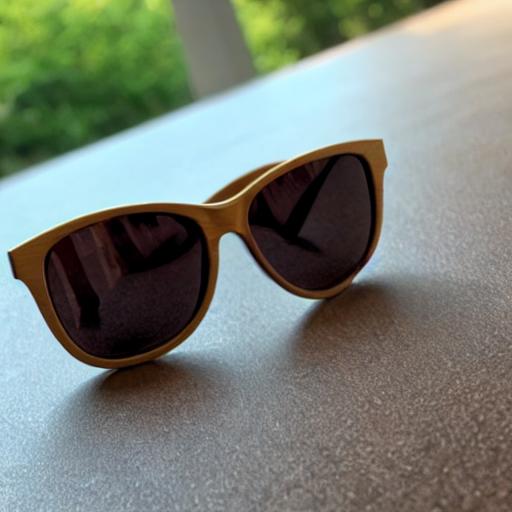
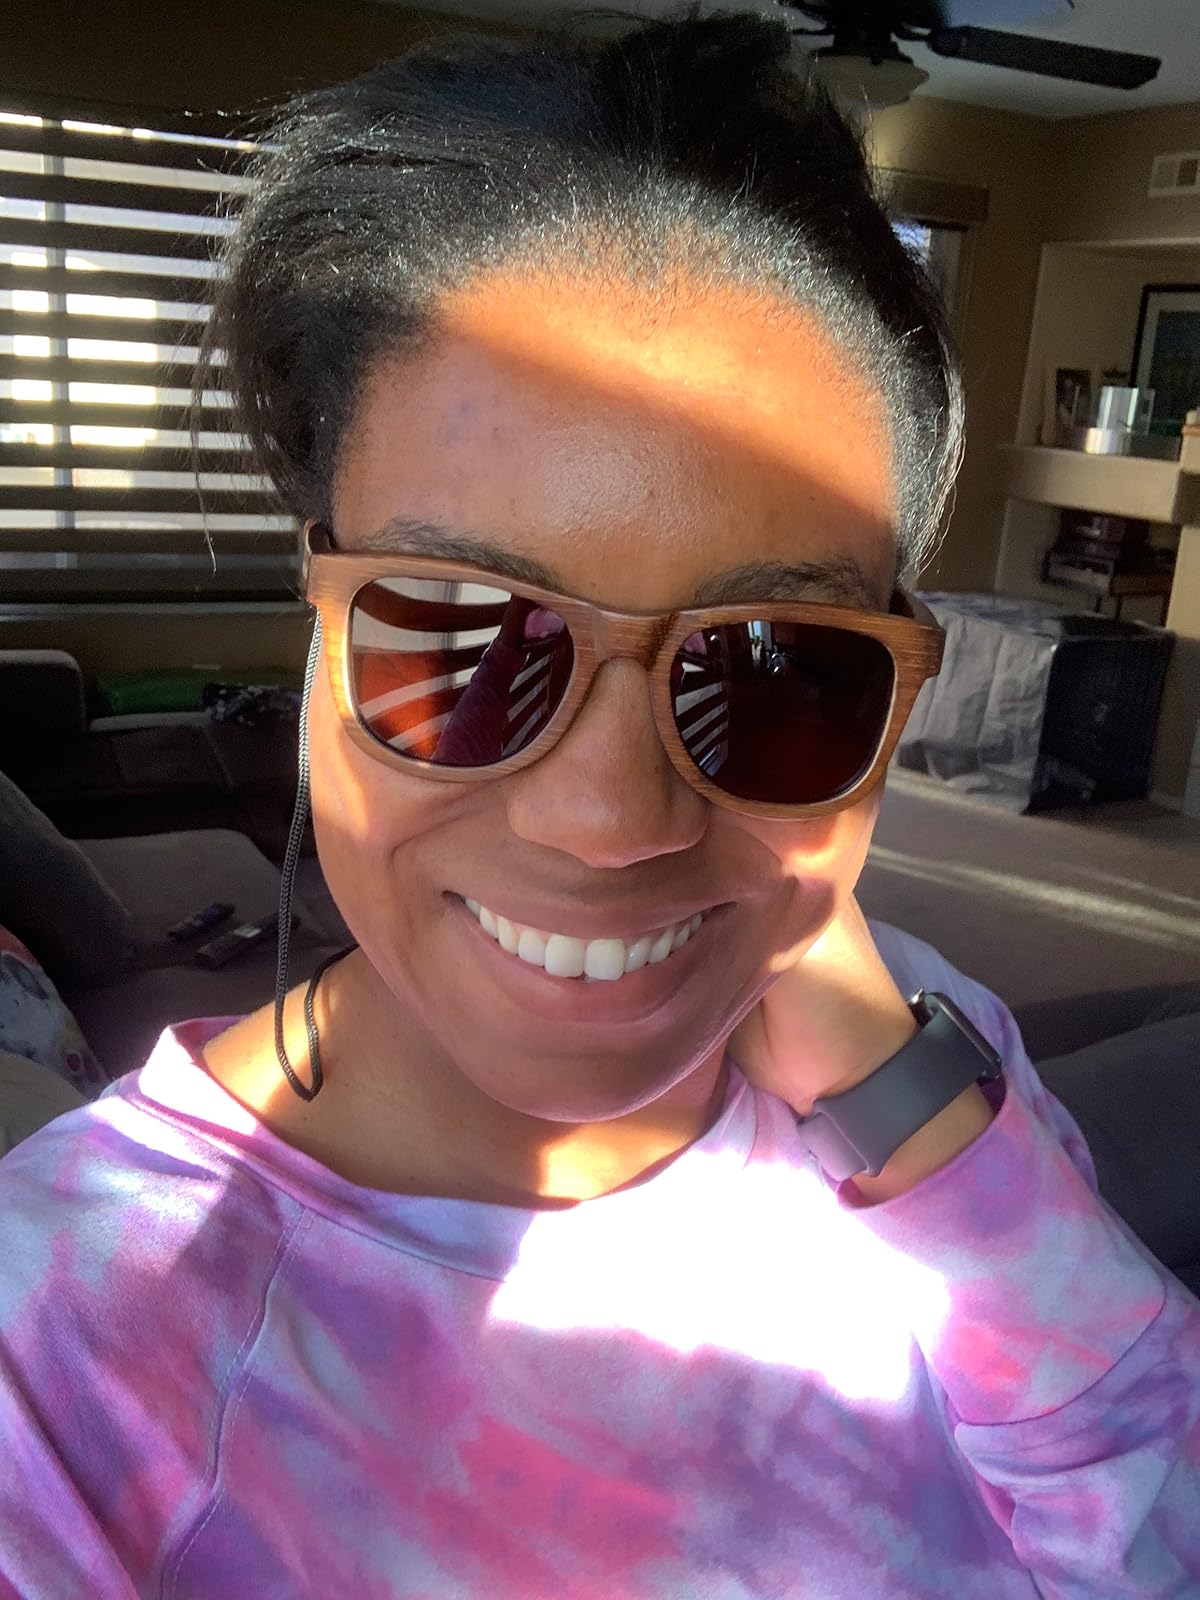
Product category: accessories_sunglasses
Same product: no